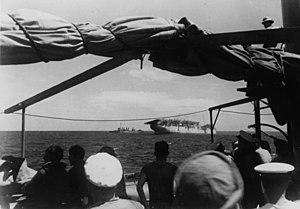
L'USS Edsall (DD-219) est un destroyer de classe Clemson en service dans l'United States Navy pendant la Seconde Guerre mondiale. Il fut le premier navire baptisé sous le nom de Norman Edsall, un marin américain de la guerre hispano-américaine.